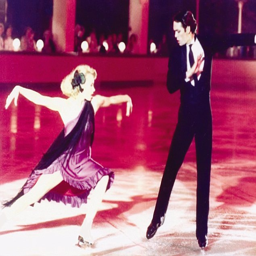
person took up ice skating full - time by the age of 18 and moved to pursue his dream